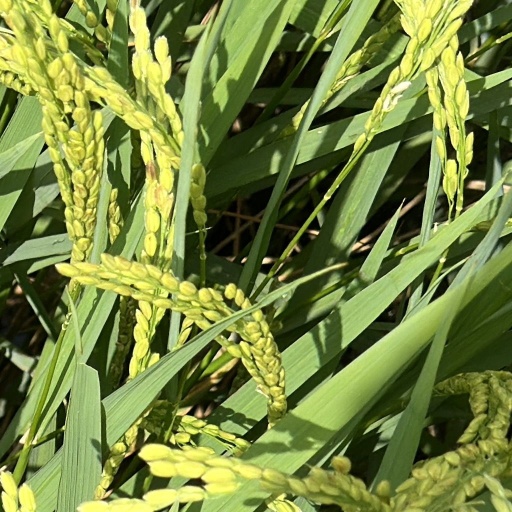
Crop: rice